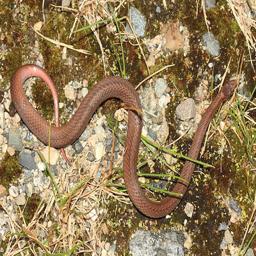
Animal: snakes